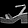
Label: Sandal